Cannon Dial Elm Club

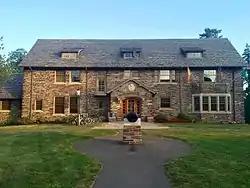

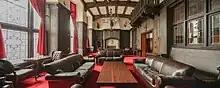
Crane Room

Cannon Dial Elm Club, also known as Cannon Club, is one of the historic Eating Clubs at Princeton University. Founded in 1895, it completed its current clubhouse in 1910. The club closed in the early 1970s and later merged with Dial Lodge and Elm Club to form Dial, Elm, Cannon (DEC), which closed its doors in 1998. In 2011 DEC reopened, now bearing the name Cannon Dial Elm Club, using its historic clubhouse, which had served as the home for the Office of Population Research during the club's hiatus.